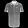
Label: Shirt